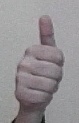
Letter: aleff